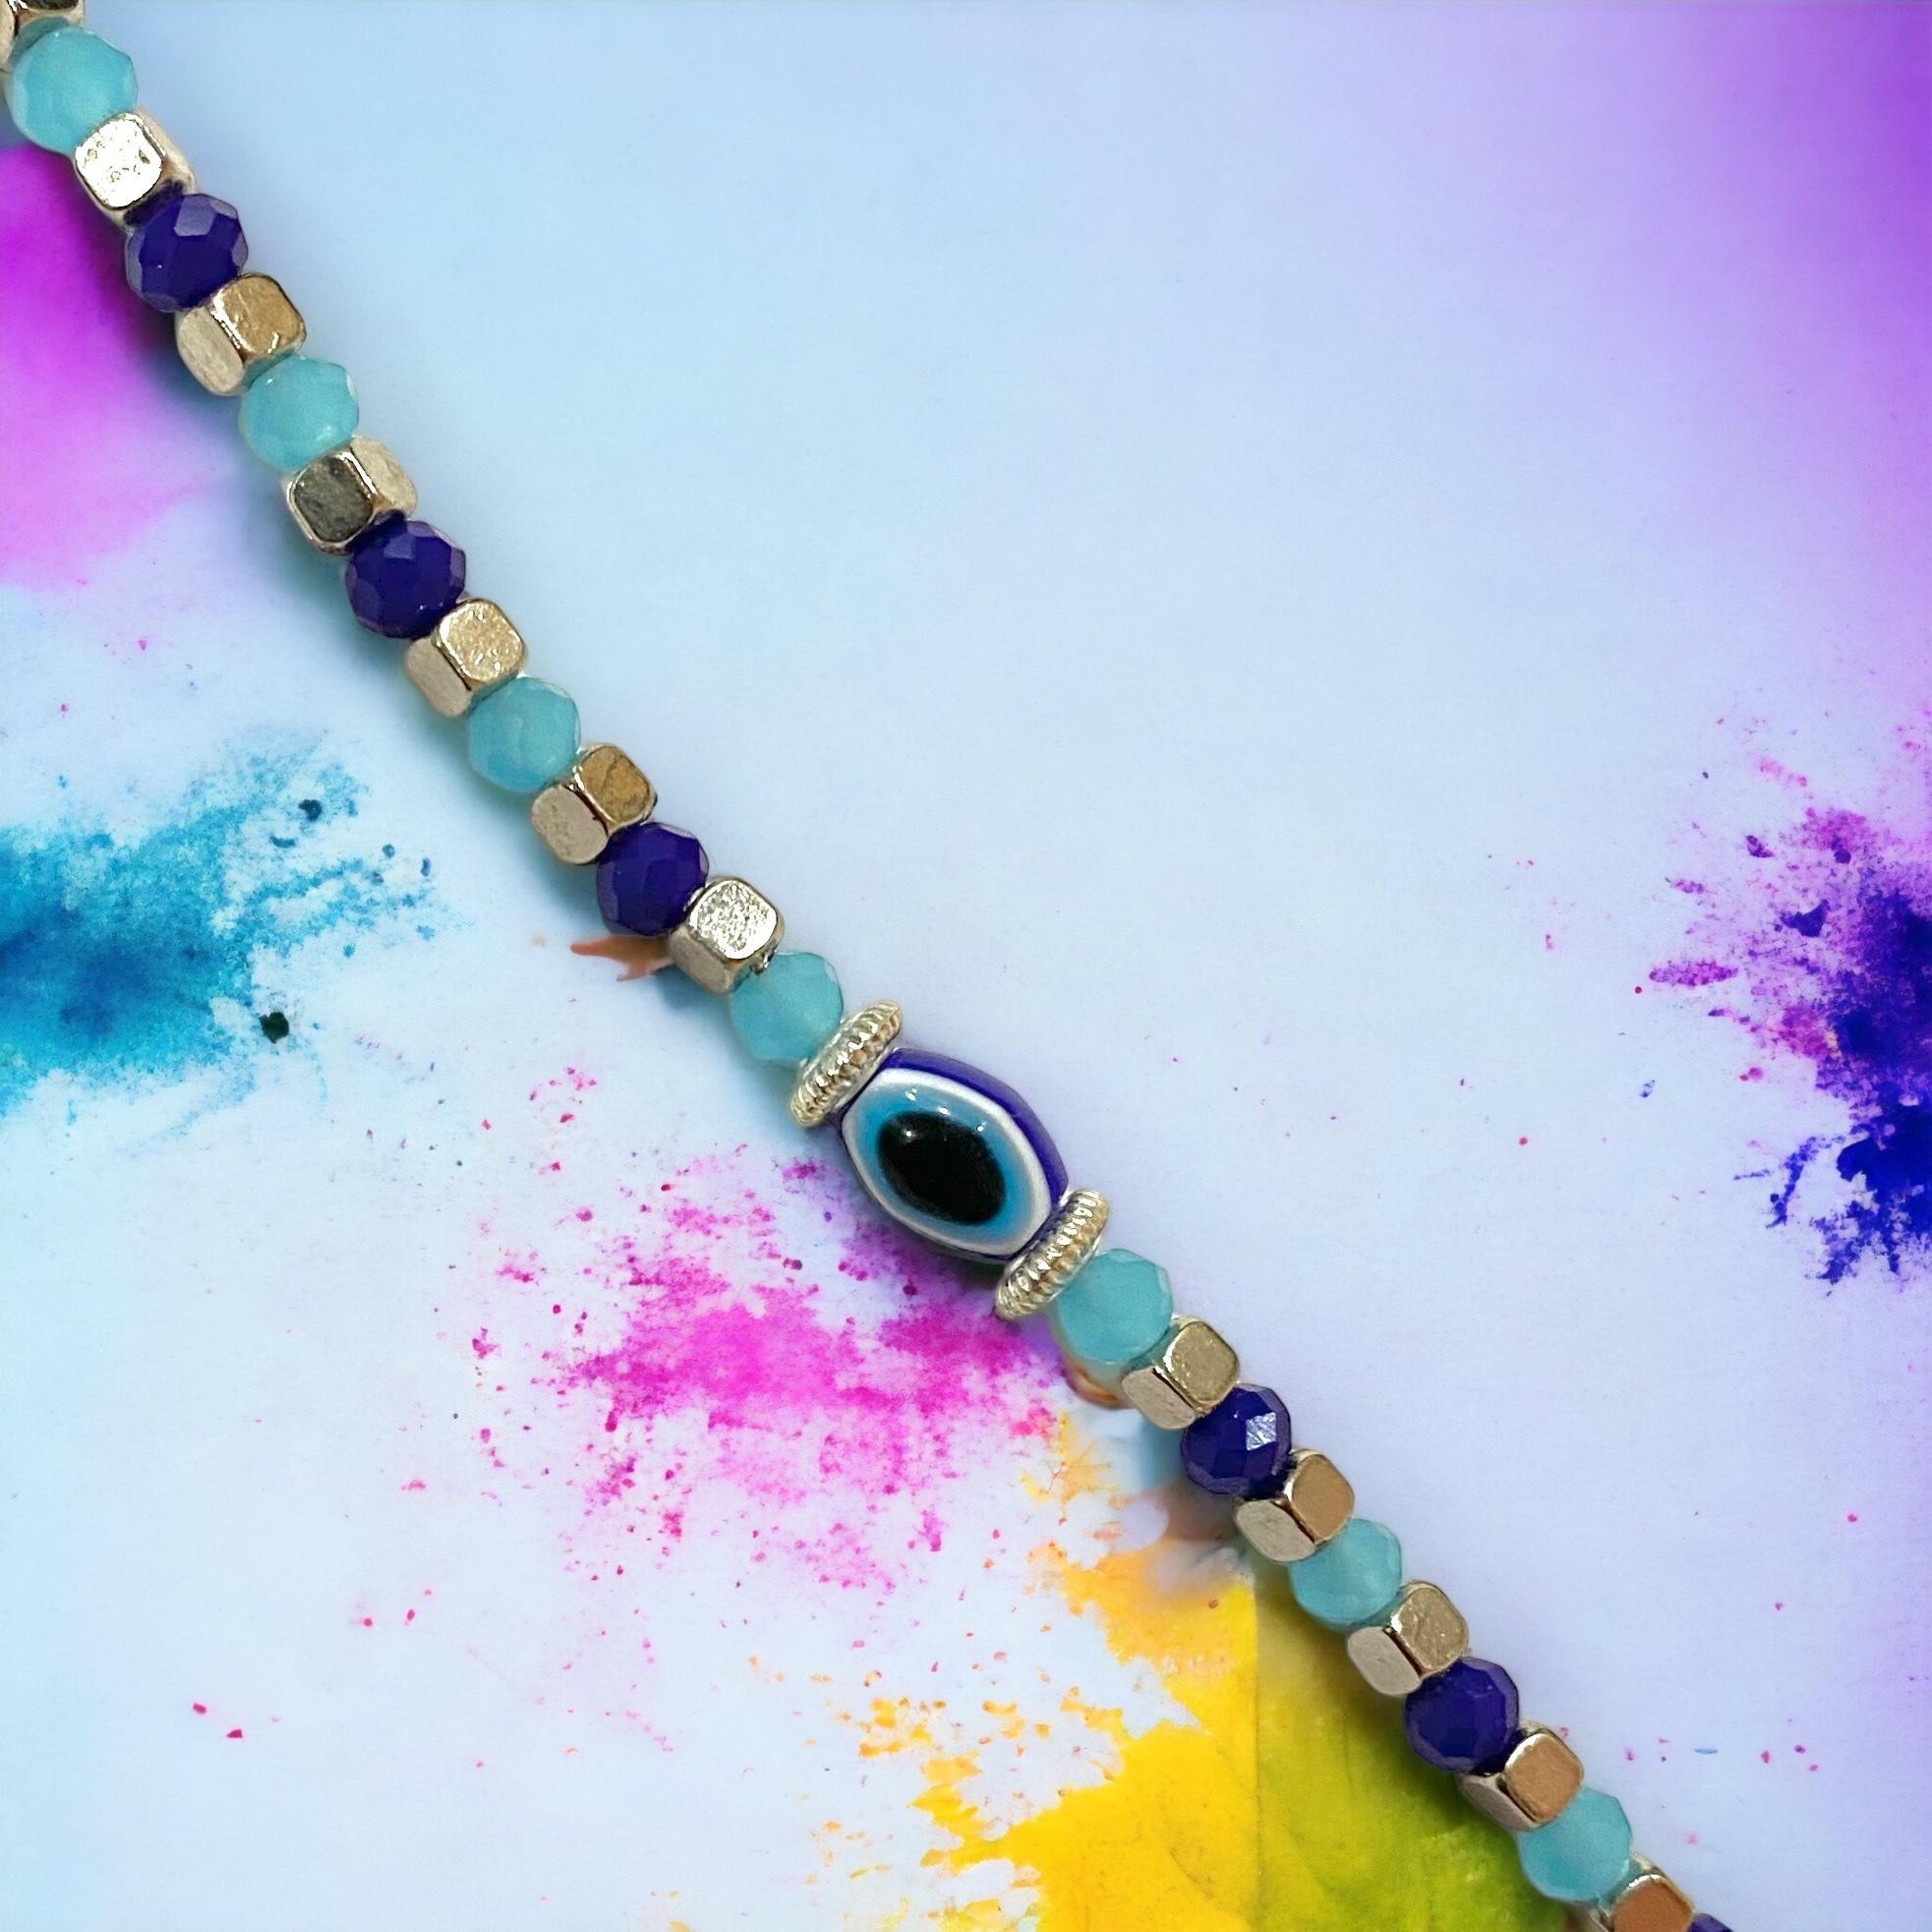
 AARTISAI - Evil Eye Bracelet Nazaria for Unisex (Men, Women, Girls, Boys, Kids), 8-MM Hand Beads Crystal Bracelet Adjustable Sterling silver - Balances Mind Soul Body, Creates feeling of saftey & security
Type: Bracelets & Bangles
Brand: AARTISAI
Price: Rs. 189
 Powerful Protection: Our evil eye bracelets are crafted with utmost care to provide you with a powerful talisman against negative energies and evil spirits. The captivating evil eye symbol has been revered for centuries as a shield of protection, promoting harmony, and safeguarding against ill fortune. Premium Quality Materials: Each bracelet is meticulously handcrafted using premium materials. We source high-quality beads, crystals, and metals to ensure durability and an elegant appearance. Our artisans pay close attention to detail, ensuring every bracelet is a masterpiece. Variety of Materials: We offer a wide selection of materials to cater to diverse preferences. Choose from stunning options such as sterling silver, gold-plated brass, genuine leather, and natural gemstones. Each material adds its own distinct charm to the bracelet, allowing you to personalize your protective accessory. Adjustable and Comfortable: Our evil eye bracelets are designed with adjustable clasps or stretchable bands, ensuring a comfortable fit for wrists of all sizes. You can easily customize the length to suit your preference, providing flexibility and convenience. Meaningful Gift: Looking for a meaningful gift? Evil eye bracelets make thoughtful presents for loved ones. By gifting someone with an evil eye bracelet, you're not only offering them a beautiful piece of jewelry but also sharing positive energy and protection. Fashionable and Trendy: Beyond their protective properties, our evil eye bracelets are fashionable and on-trend. They effortlessly complement various outfits, adding a touch of elegance and mystique to your ensemble. Stay stylish while harnessing the power of the evil eye symbol. Unisex Appeal: Our collection embraces a unisex design, making these bracelets suitable for both men and women. Whether you're shopping for yourself, a partner, or a friend, these bracelets make a versatile accessory that transcends gender boundaries. Affordability: We believe that everyone should have access to the benefits of an evil eye bracelet, which is why we offer our collection at affordable prices without compromising on quality. Discover the perfect piece without breaking the bank.
Features: Crafted with quality materials, evil eye bracelets are made to last. They feature high-grade metals like sterling silver or gold-plated brass, durable gemstones, and quality beads, ensuring both beauty and durability.,Evil eye bracelets are designed to fit various wrist sizes. They often come with adjustable closures, allowing for a customizable fit and comfortable wear throughout the day.,Evil eye bracelets are suitable for both men and women, making them a versatile accessory. They can be worn by anyone looking to embrace protection and style.,Evil eye bracelets have gained popularity as fashionable accessories. They add an intriguing and mystical touch to any outfit, whether casual or formal, making them an excellent choice for style-conscious individuals.,Evil eye bracelets are believed to attract positive energy and promote harmony. Wearing them can create a sense of balance, peace, and serenity, enhancing overall well-being.,Evil eye bracelets require minimal maintenance. Regular wiping with a soft cloth and storing them in a jewelry box or pouch when not in use is typically sufficient to keep them looking their best.
Included: 1-Pc-of-Evil-Eye-Nazaria-Bracelet